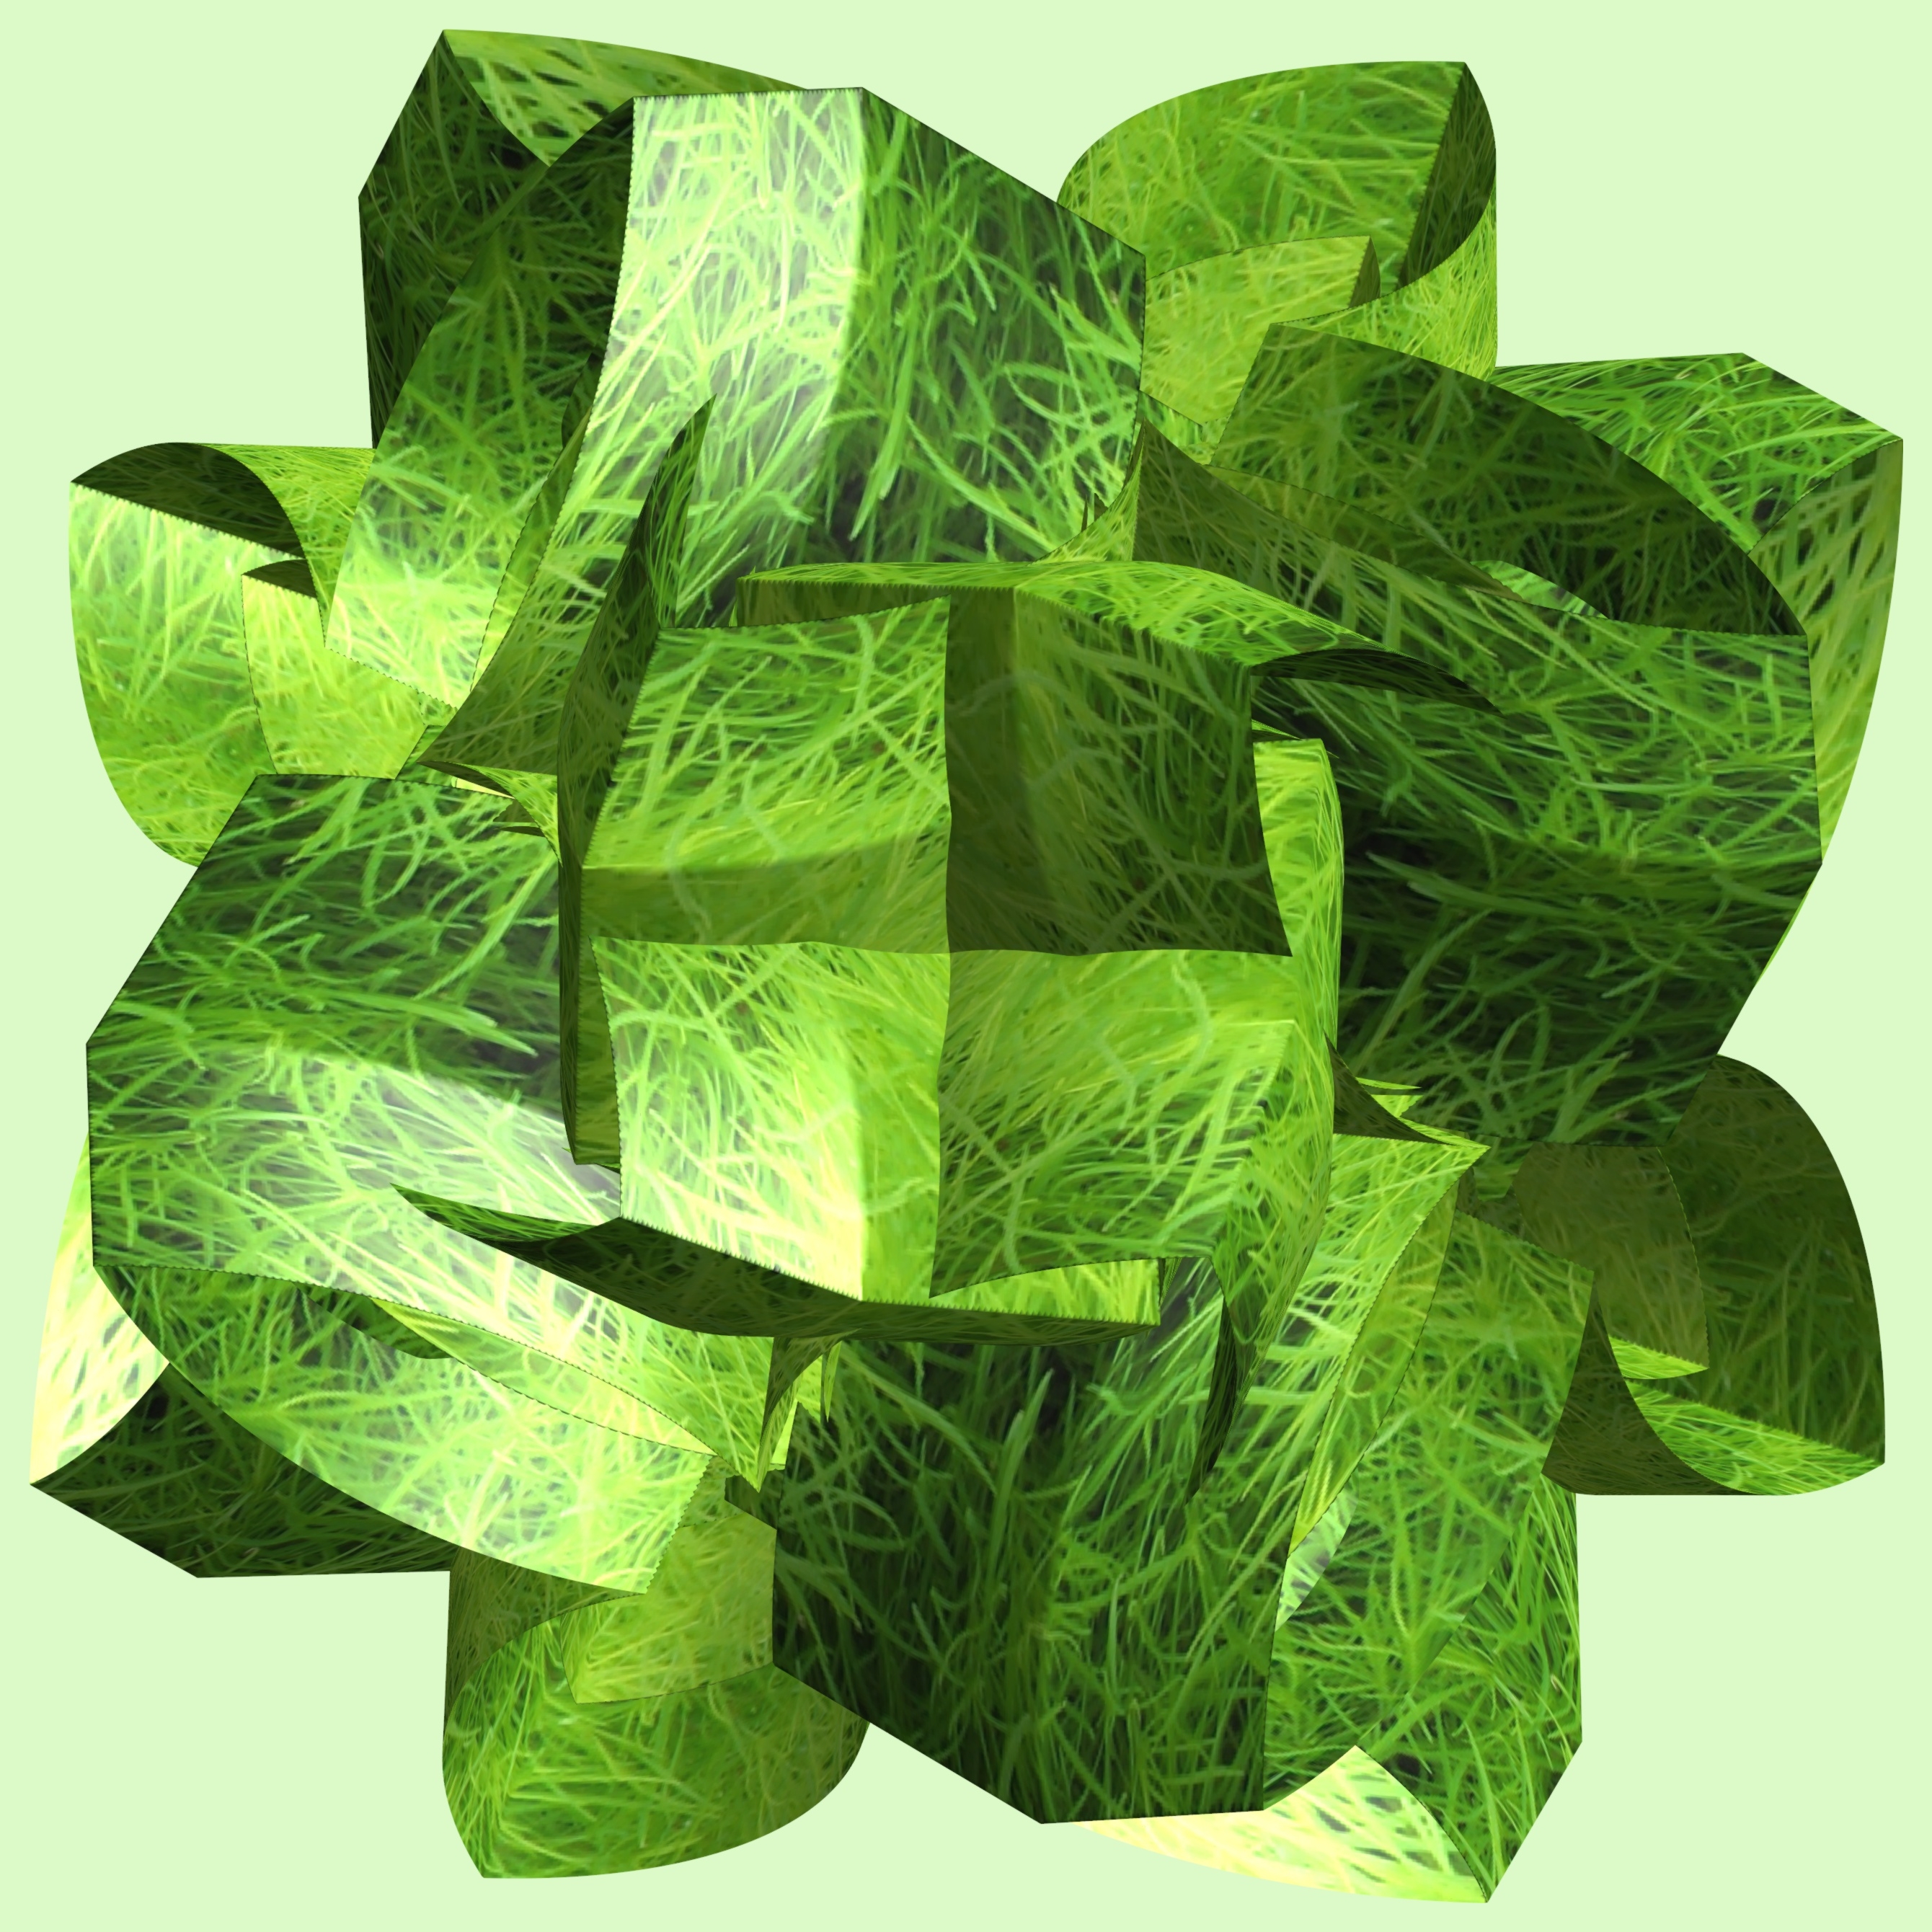
structure, plant, texture, leaf, flower, pattern, food, green, herb, produce, vegetable, design, symmetry, 3d, graphic, torus, mathematica, cg, parametricplot3d, code, program, algorithm, mapping, flowering plant, annual plant, land plant